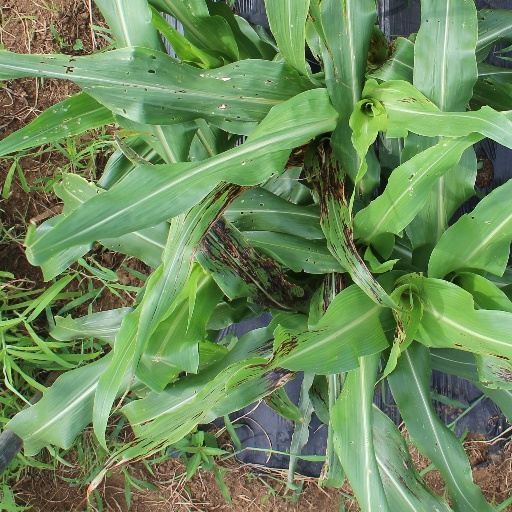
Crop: sorghum